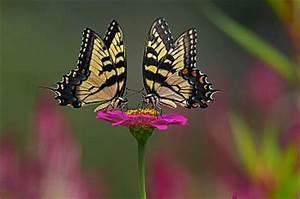
butterfly